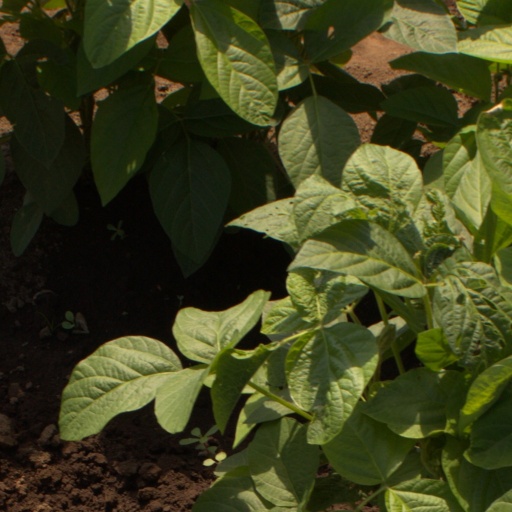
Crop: soybean